Bozhidar (poet)

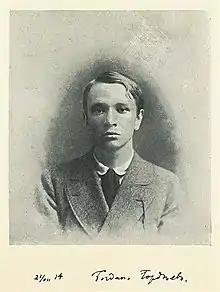

Bogdan Petrovich Gordeev (21 June 1894– 7 September 1914), also known as Bozhidar, was a Russian futurist poet of Ukrainian origin.